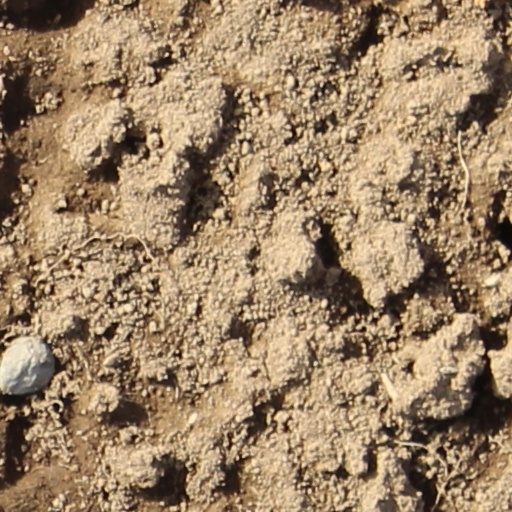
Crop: wheat